Senan Cooke

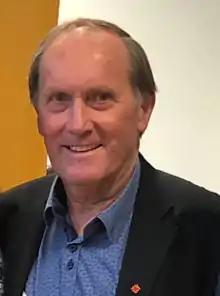
Dr. Senan Cooke profile photo

Dr. Senan Cooke (born 1945) is an Irish retired hurler who played as a half-forward for the Kilkenny senior team.